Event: Nepal Earthquake
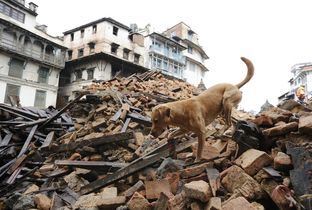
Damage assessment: damage